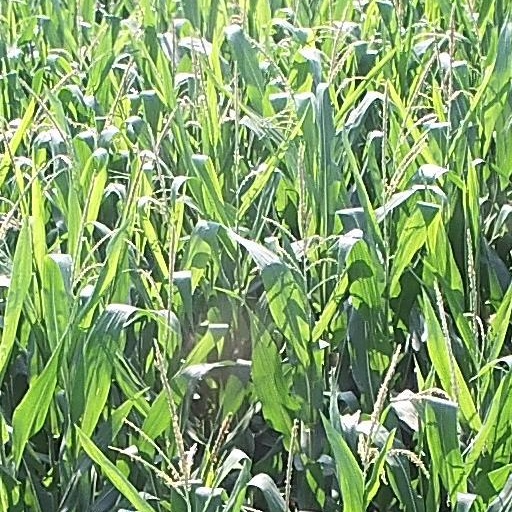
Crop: maize; corn